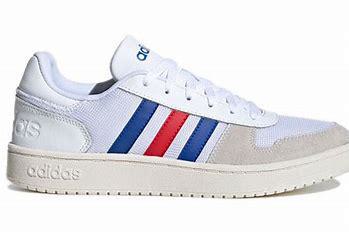
Brand: adidas
Model: NEO Hoops 2 Skate